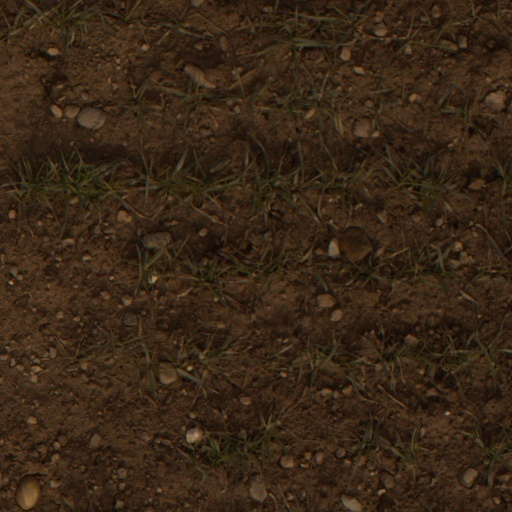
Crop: wheat